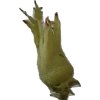
Label: peanut_shell_1x